Pigeon Key Historic District

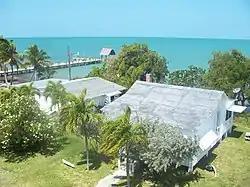
Southern part of Pigeon Key, viewed from the old Seven Mile Bridge

The Pigeon Key Historic District is a U.S. historic district (designated as such on March 16, 1990) located on Pigeon Key in Florida. The district is off U.S. 1 at mile marker 45. It contains 11 historic buildings and 3 structures. Although the old Seven Mile Bridge crosses over the island, at approximately mile marker 45, west of Knight's Key, (city of Marathon in the middle Florida Keys) and just east of Moser Channel, which is the deepest section of the seven-mile span, it and its exit ramp to the island were closed in 2008 and not reopened until 2022. While the bridge was closed, access was by ferry or private watercraft only, but in 2014 FDOT approved a $77 million plan to restore it. The old bridge was restored and reopened in 2022.